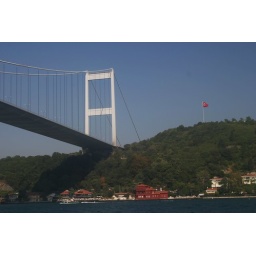
The bridge above waterside houses